Magic square

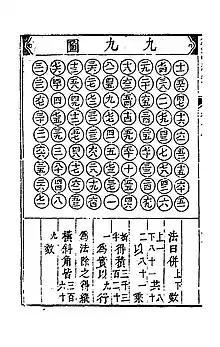
A page displaying 9×9 magic square from Cheng Dawei's "Suanfa tongzong" (1593).

While ancient references to the pattern of even and odd numbers in the 3×3 magic square appear in the "I Ching", the first unequivocal instance of this magic square appears in the chapter called "Mingtang" (Bright Hall) of a 1st-century book "Da Dai Liji" (Record of Rites by the Elder Dai), which purported to describe ancient Chinese rites of the Zhou dynasty.